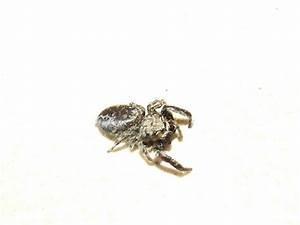
spider